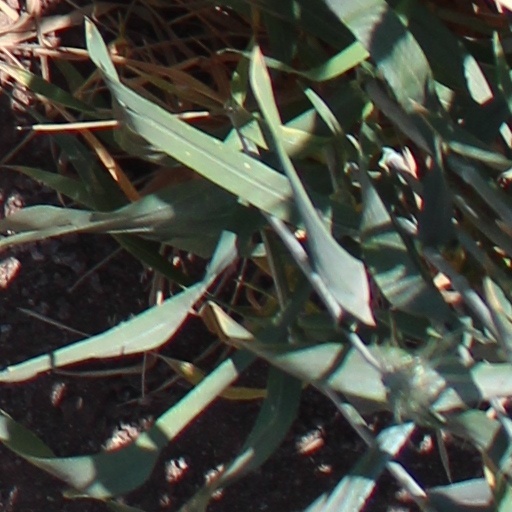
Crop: wheat